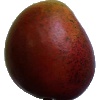
Label: Mango Red 1